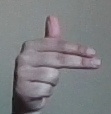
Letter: ghain